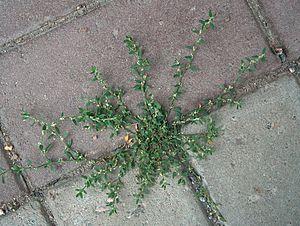
La Renouée des oiseaux, est une plante herbacée annuelle de la famille des Polygonacées.